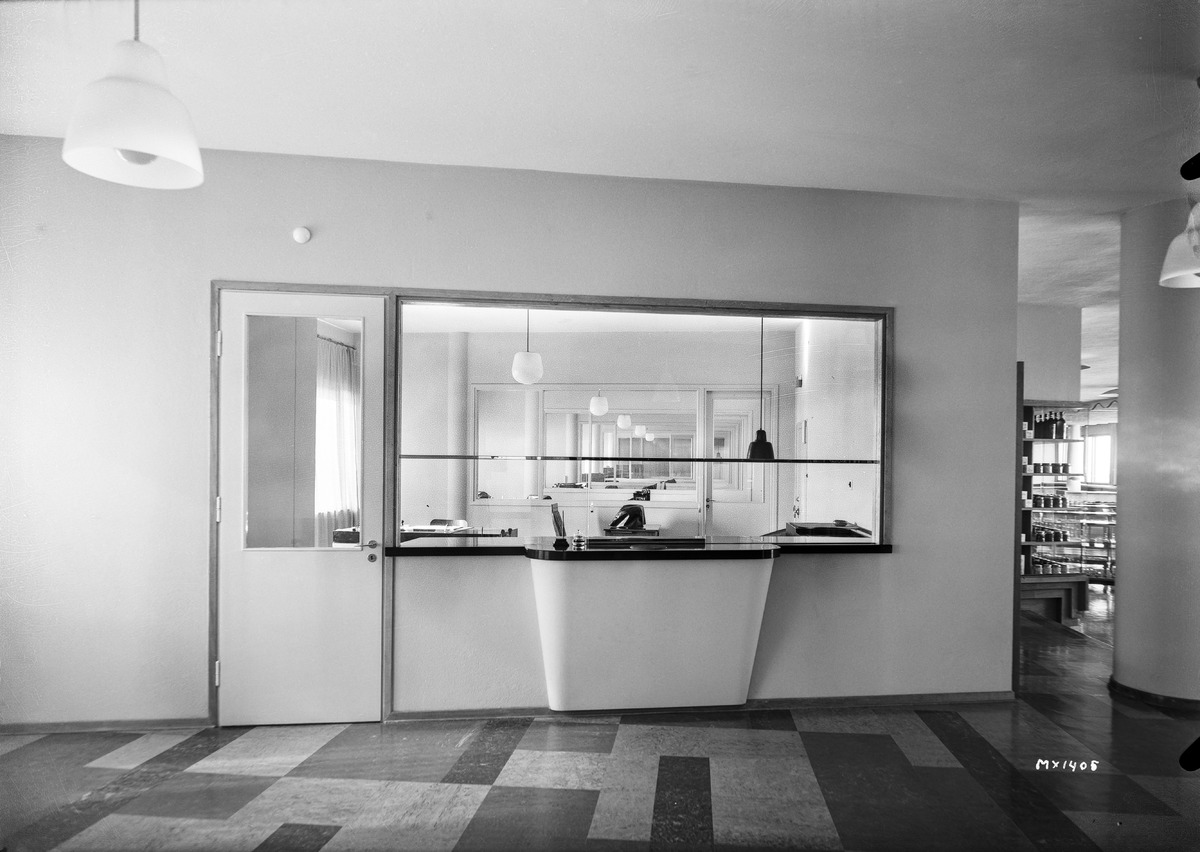
SOK:n Oulun konttorin uuden toimitalon konttorihuoneita
Offices in the new office building of SOK's Oulu's branch
sisällön kuvaus: SOK:n Oulun konttorin uuden toimitalon konttorihuoneita 13.9.1938. Rakennus rakennettiin Oulun Lyöttyyn. content description: Offices in the new office building of SOK's (Finnish cooperative organisation) Oulu's branch on September 13, 1938. The building was built at Lyötty in Oulu.
Vuosi: 1938
Paikka: Suomi, Oulu, Suomi, Pohjois-Pohjanmaa, Oulu
Aiheet: osuuskaupat; SOK; Suomen Osuuskauppojen Keskuskunta; Lyötty; konttorit; sisäkuva; toimistot; osuuskunnat; osuusliikkeet; rakennukset; toimistorakennukset; consumer cooperatives; retail cooperatives; cooperative shops; buildings; office buildings; offices